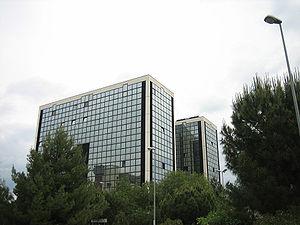
Bari est une ville italienne de plus de 315 000 habitants, chef-lieu de la ville métropolitaine de Bari et de la région des Pouilles, sur la côte adriatique.